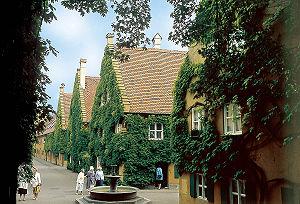
La Fuggerei est le plus vieil ensemble de logements sociaux du monde existant encore. Elle a été créée dans le faubourg de Jakob - la Jakobervorstadt - à Augsbourg, en Allemagne, par Jacob Fugger dit le Riche de la richissime famille des Fugger en 1516. La charte de fondation date de 1521. Elle continue de fonctionner pratiquement à l'identique jusqu'à nos jours.